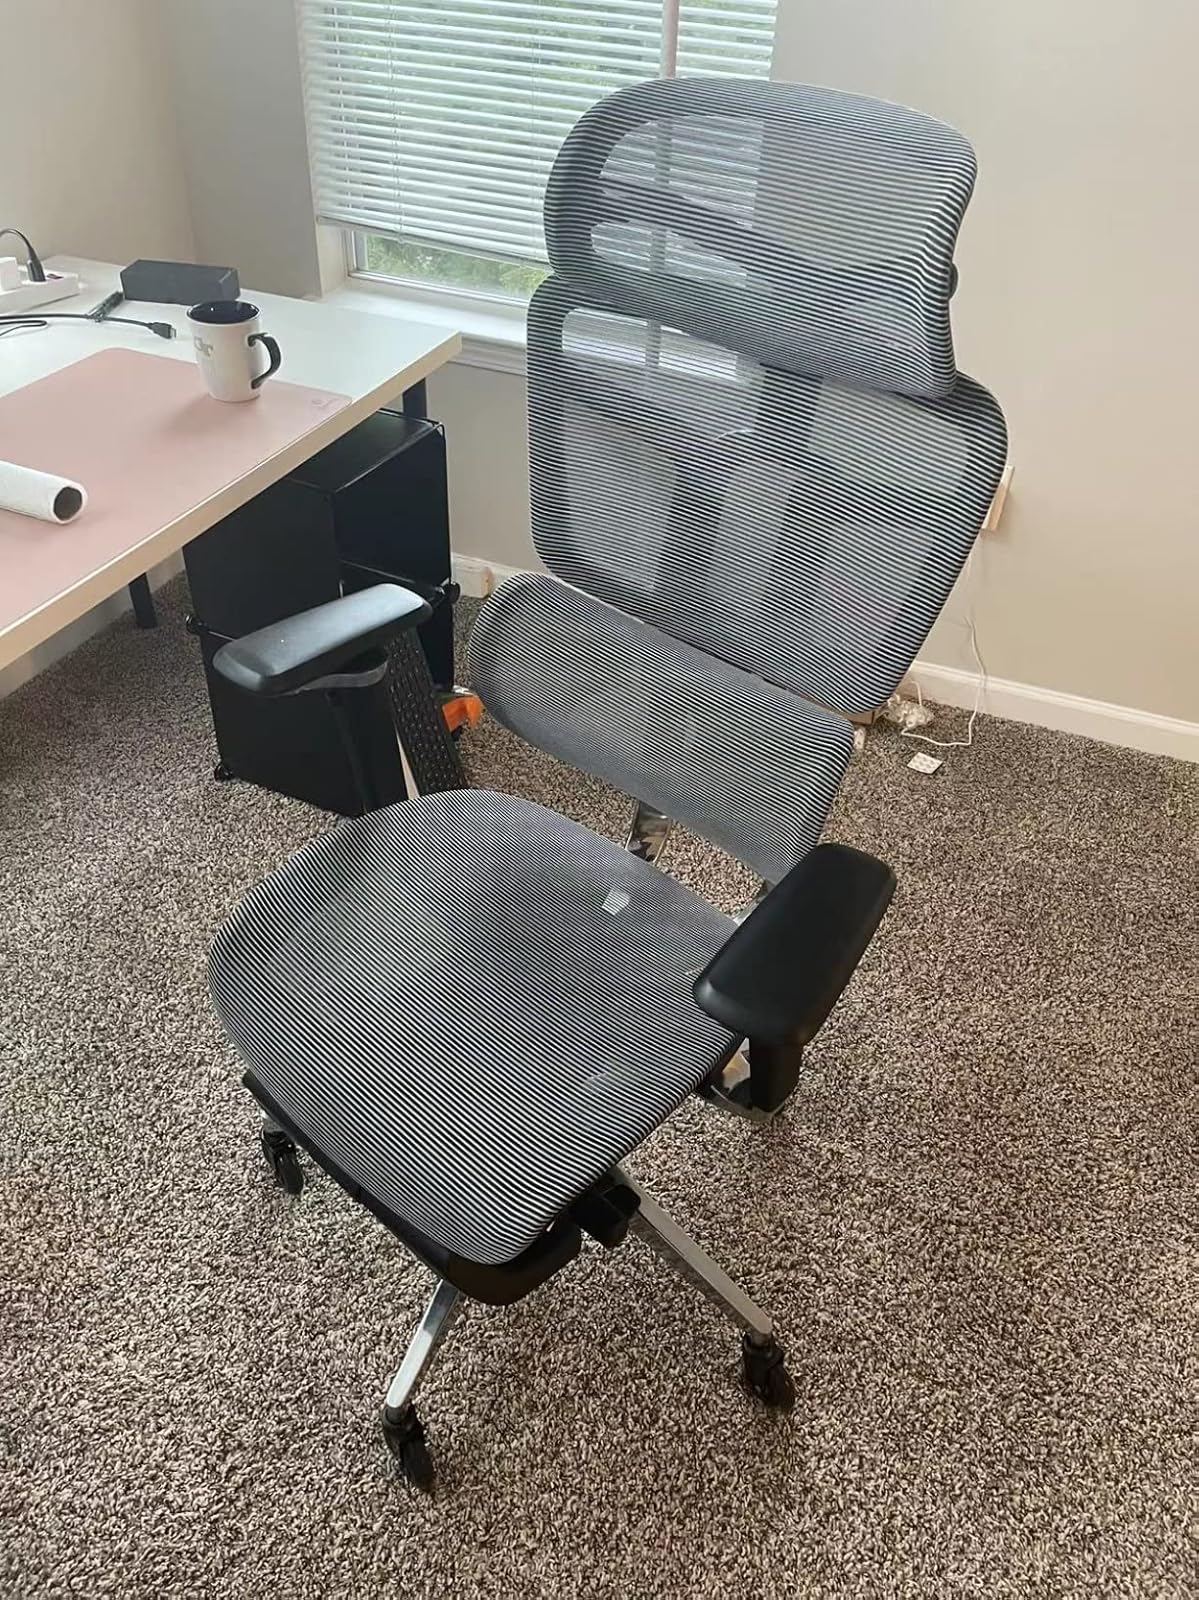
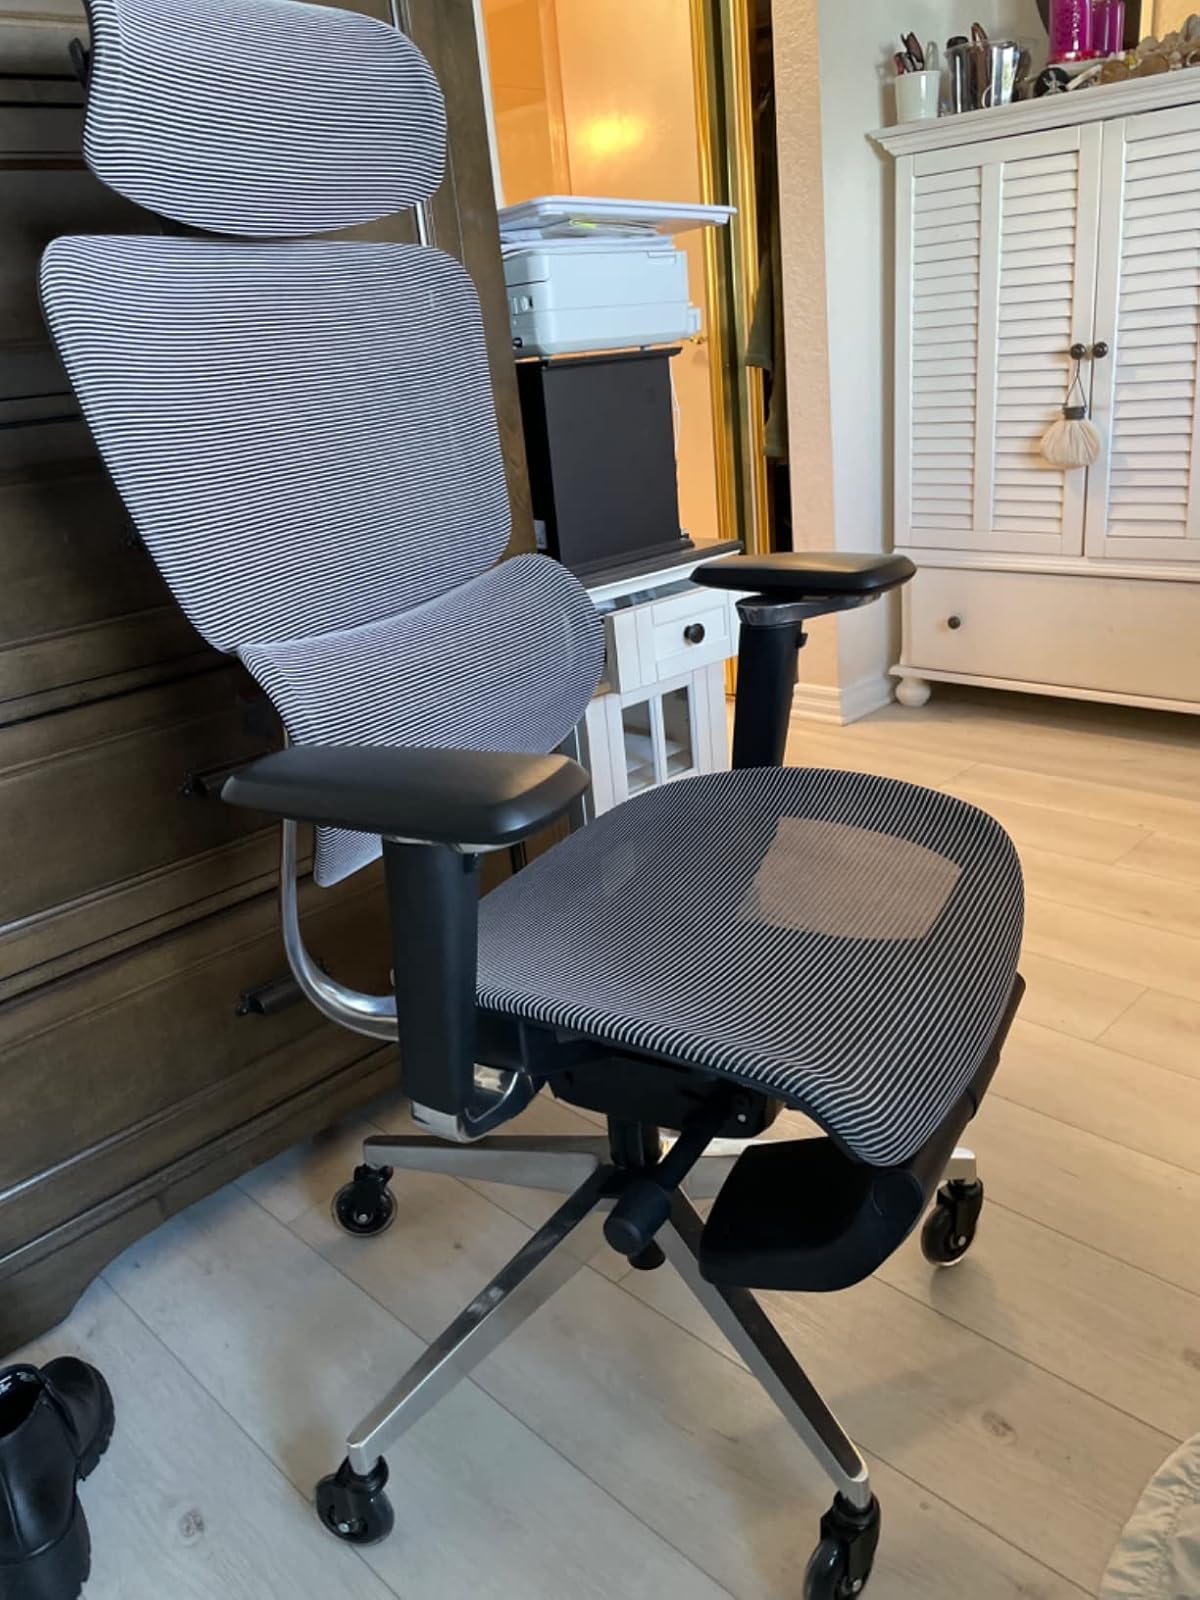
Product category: items_chair
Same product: yes